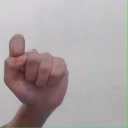
अक्षर: घ